Prince of Novgorod

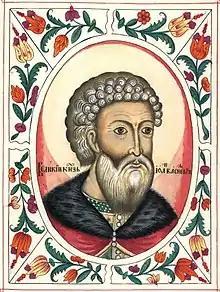
Last to ReignIvan III27 March 1462 – 15 January 1478

The Prince of Novgorod was the title of the ruler of Novgorod in present-day Russia. From 1136, it was the title of the figurehead leader of the Novgorod Republic.